Tolbiac station

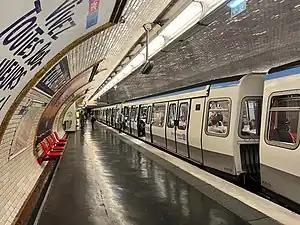

Tolbiac is a station of the Paris Métro. It is at the crossroads of two main roads, the "Avenue d'Italie" and the "Rue de Tolbiac". It is near the "Asian Quarter" and the "Parc de Choisy".